Friedrich Air Conditioning

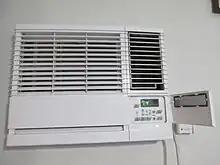
Indoor side of a 2010s Friedrich Chill air conditioner

Friedrich is now focused on manufacturing room air conditioners. Their products include window, thru-the-wall, portable and ductless air conditioners, as well as dehumidifiers.